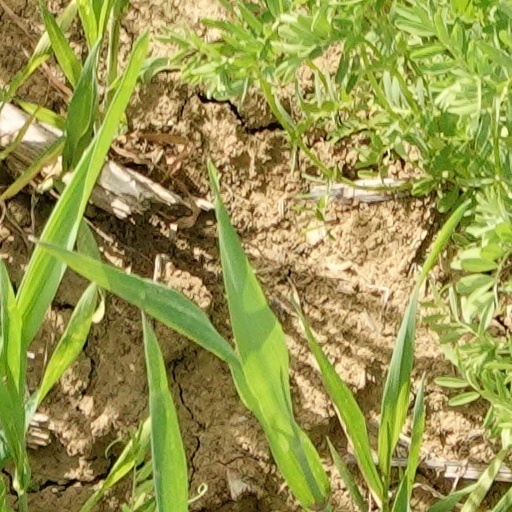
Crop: wheat